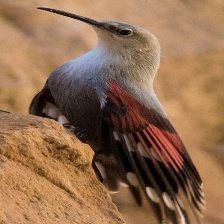
Species: WALL CREAPER
Scientific name: TICHODROMA MURARIA